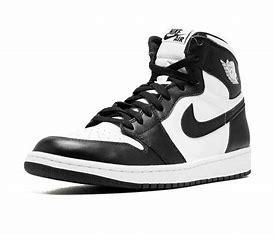
Brand: Jordan
Model: 1 Retro OG